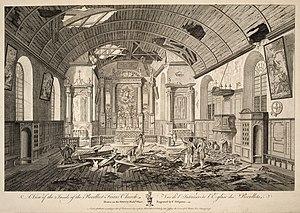
Vue de l'intérieur de l'église des Récollets «
Le siège de Québec de 1759 est un épisode majeur de la guerre de la Conquête au Canada opposant Britanniques et Français. Capitale de la Nouvelle-France, Québec est assiégé par les forces britanniques du 26 juin jusqu'à sa capitulation le 18 septembre 1759.